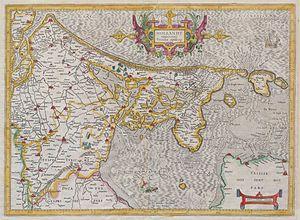
Le polder Schermer est une terre récupérée sur le lac de Schermer, le dernier des anciens grands lacs de Hollande-Méridionale, aux Pays-Bas. Le pompage s'est déroulé de 1633 à 1635. La terre récupérée fait partie de la commune de Alkmaar.
La maîtrise des eaux aux Pays-Bas a toujours été importante pour la survie de ce pays : environ deux tiers des Pays-Bas sont vulnérables aux inondations et aux submersions marines. Dans le passé, de nombreuses vies ont été perdues. Certaines régions comme la Zélande étaient très peu peuplées à cause des inondations potentielles.